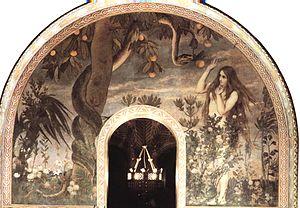
Viktor Mikhaïlovitch Vasnetsov, né le 3 mai 1848 au village de Lopial près de Viatka et mort le 23 juillet 1926 à Moscou, est un artiste russe qui se spécialisa dans les représentations mythologiques et historiques. Il est considéré comme l'un des peintres les plus influents de l'art russe de la fin du XIXᵉ et du début du XXᵉ siècle.